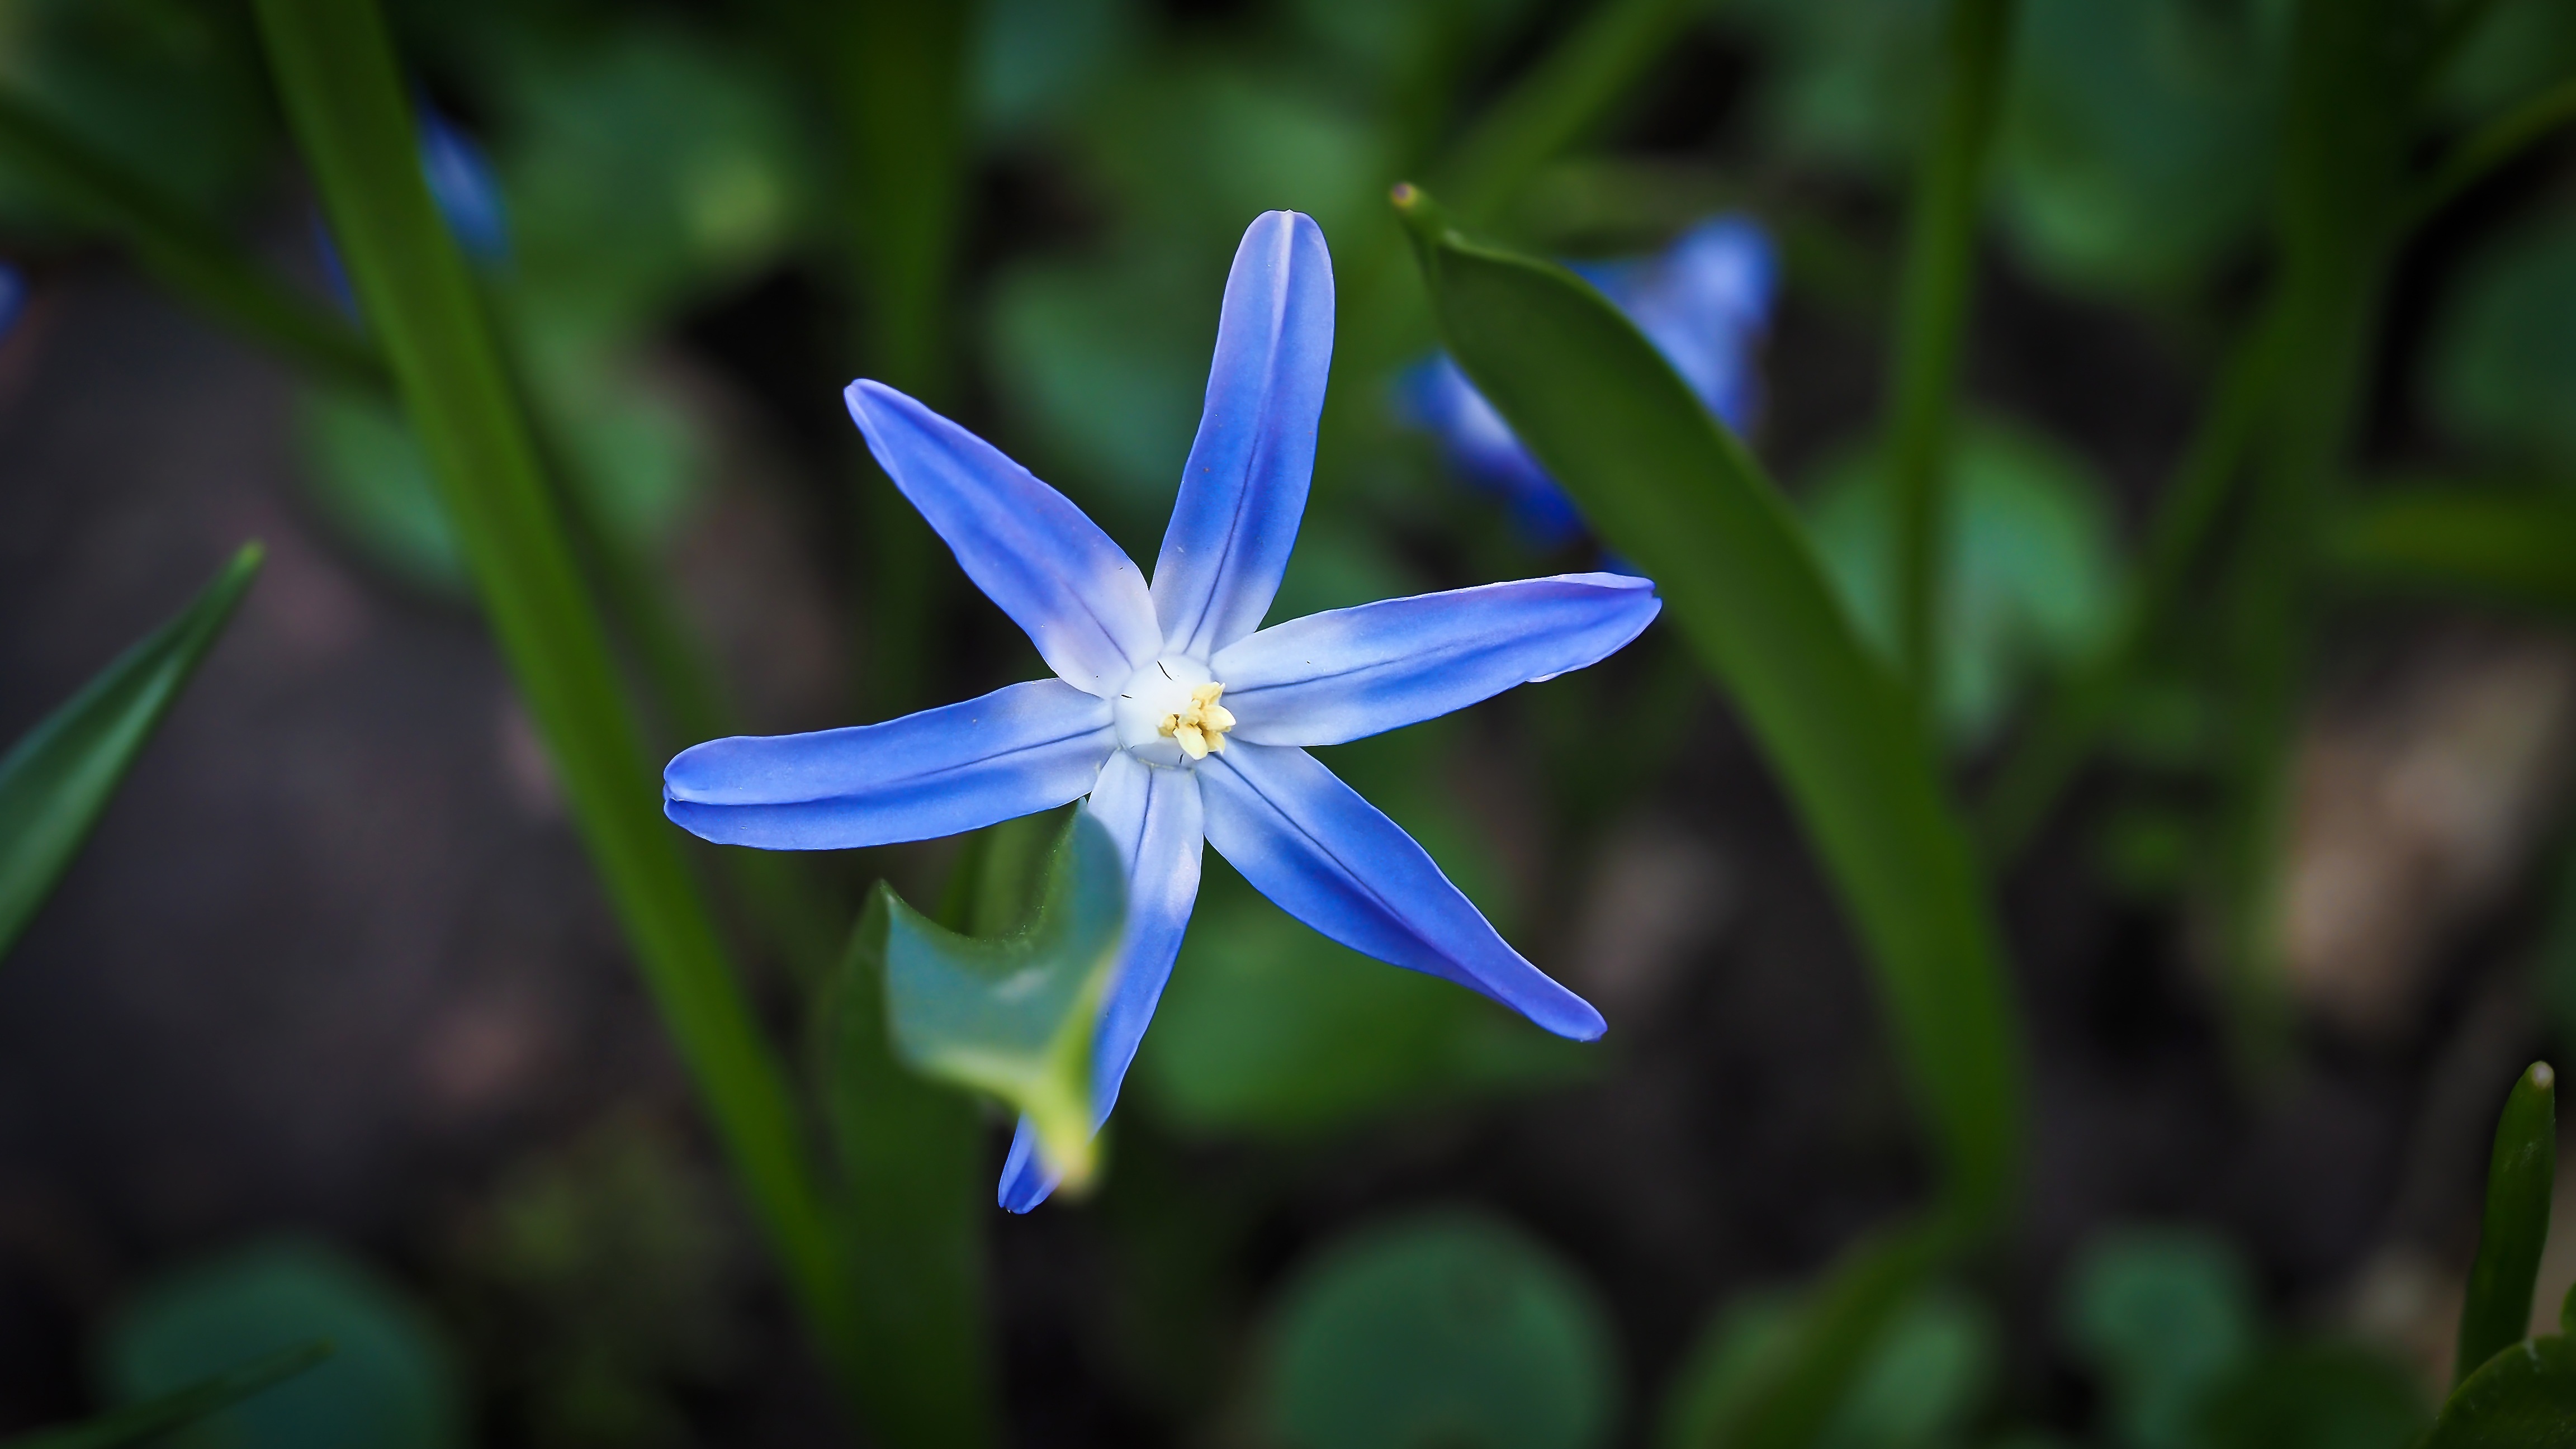
nature, grass, plant, flower, bloom, spring, green, botany, blue, flora, wild flower, blue flower, wildflower, wild plant, bluebell, spring flower, macro photography, flowering plant, blue star, plant stem, land plant, spanish hasengl ckchen, bell blue star, flower bells